Emma Strada

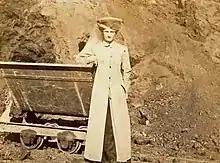
Emma Strada

Emma Strada (Turin, 18 November 1884 – Turin, 26 September 1970) an Italian civil engineer, was the first woman to obtain a civil engineering degree from the Polytechnic of Turin. She later became the first president of the Italian Association of Women Engineers and Architects (AIDIA).